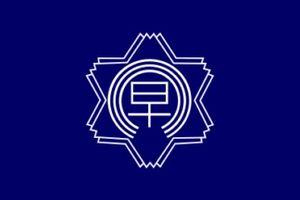
Hayakawa est un bourg du district de Minamikoma, dans la préfecture de Yamanashi, au Japon.